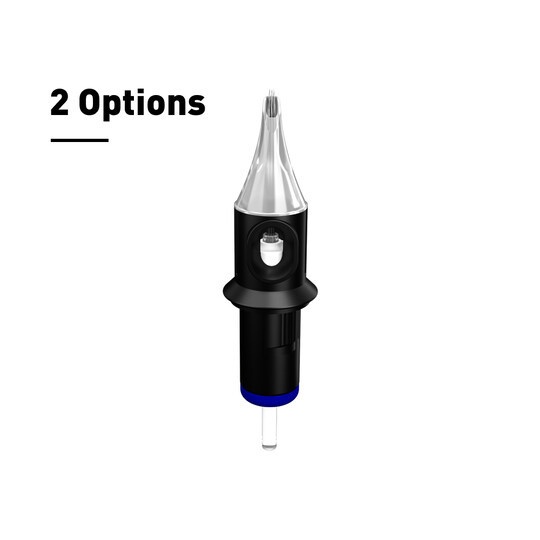
Cheyenne Powerliner Safety Cartridge - Pack of 20
Technical details:Needle cut: long taperNeedle size: 0.40 mmManufactured according to medical standard: ISO 13485Made in GermanyThe & Cheyenne Safety Cartridges & are sterile packed and ready to use. The tattoo needle cartridges are available in 10- and 20-piece boxes.The power liner tattoo needles are & great for extremely thick and precise lines. All & Cheyenne Safety Cartridges & contain a patented Safety Membrane, which prevents blood and tattoo ink from entering the tattoo grip and the associated cross-contamination. Patent US 8,029,527 EP 1618915.
Brand: Cheyenne
Category: Business & Industrial > Piercing & Tattooing > Tattooing Supplies > Tattooing Needles > Round Liner Tattooing Needles